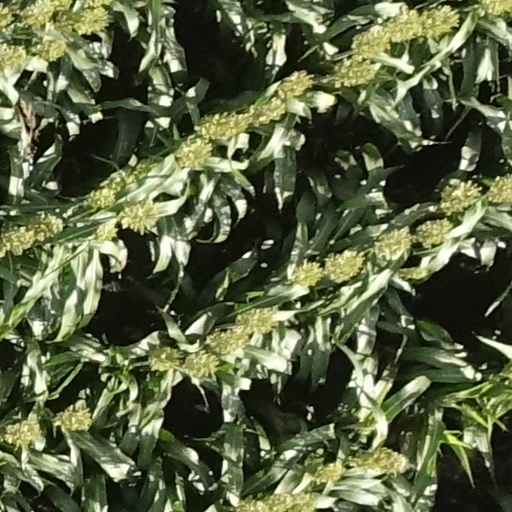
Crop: sorghum